Vagif Akhundov

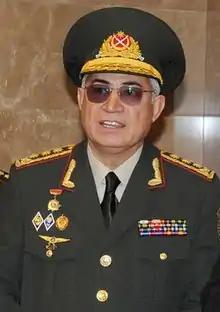

Vagif Alibala oghlu Akhundov (born September 16, 1950) is an Azerbaijani military figure, colonel-general, was the chief of the Special State Protection Service of the Republic of Azerbaijan.